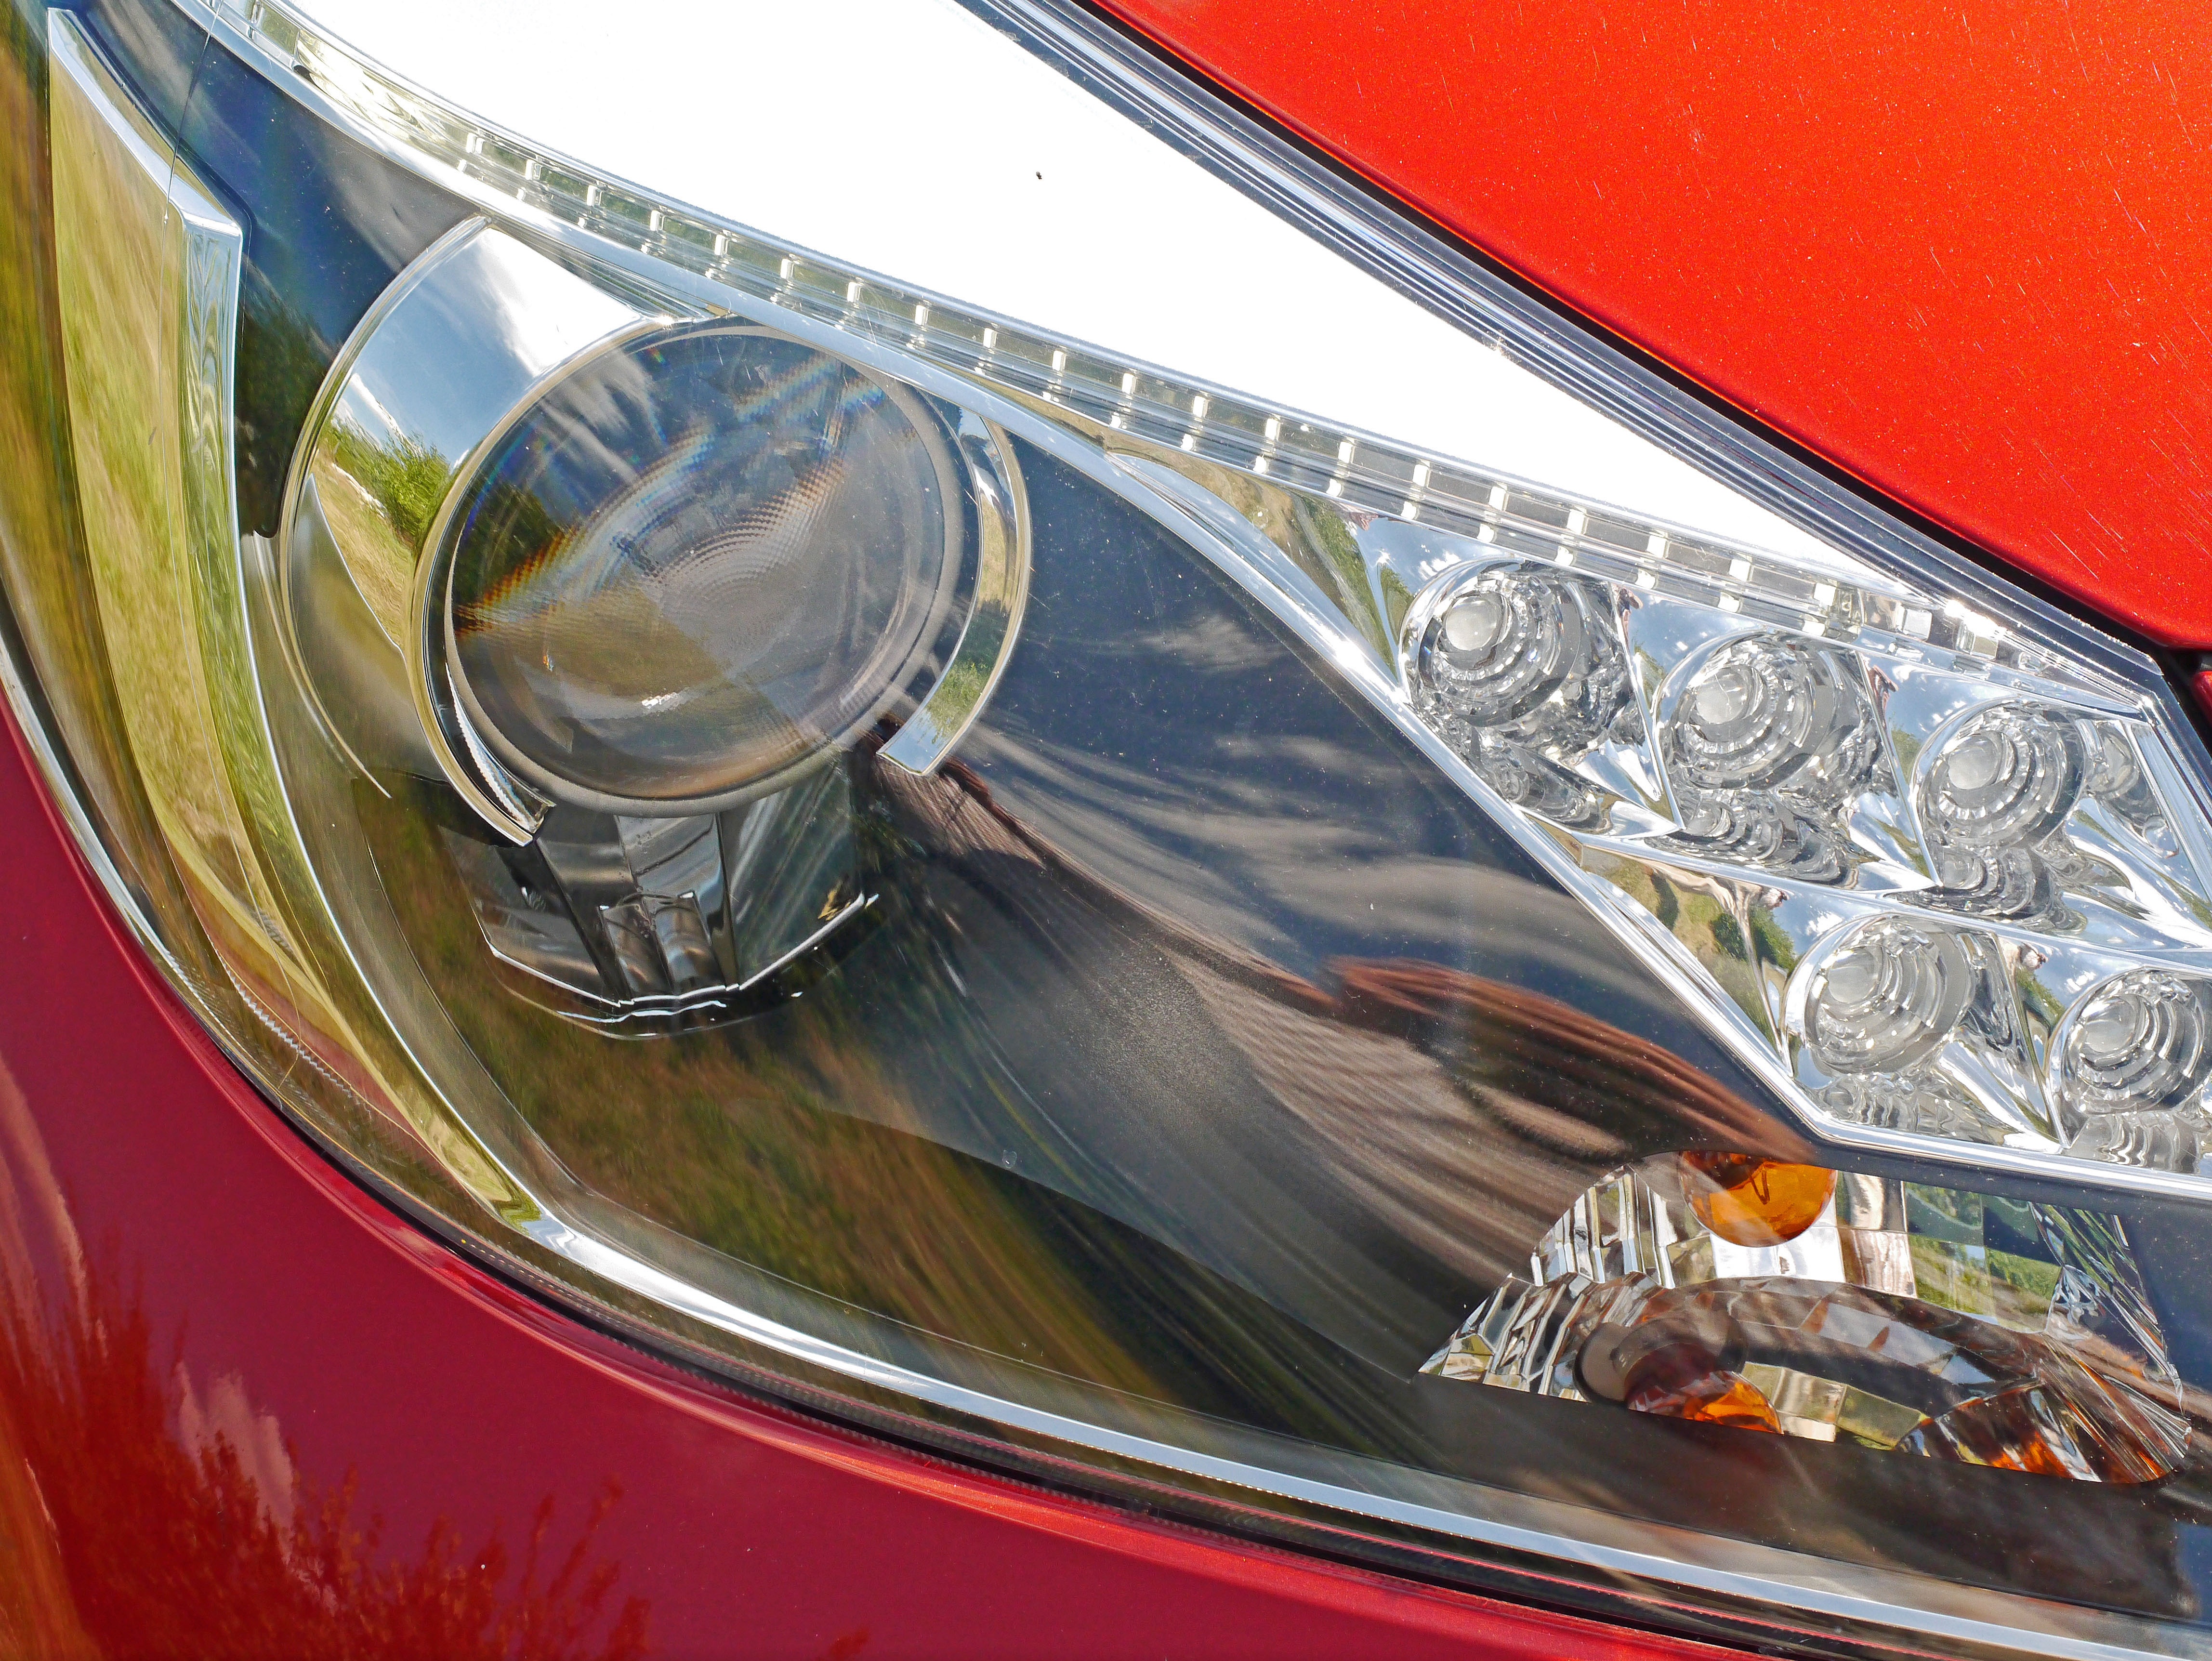
light, car, wheel, window, glass, vehicle, auto, light bulb, modern, headlamp, bumper, rim, led, pkw, blinker, car headlights, daytime running lights, automobile make, automotive exterior, compact car, automotive design, luxury vehicle, mid size car, automotive lighting, headlight unit, main beam headlamps, dipped beam headlamps